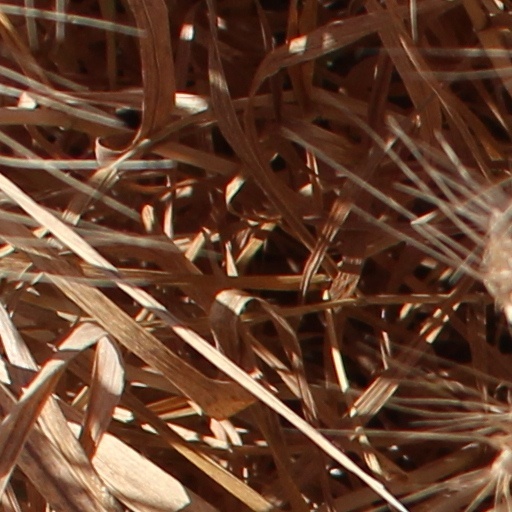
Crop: wheat